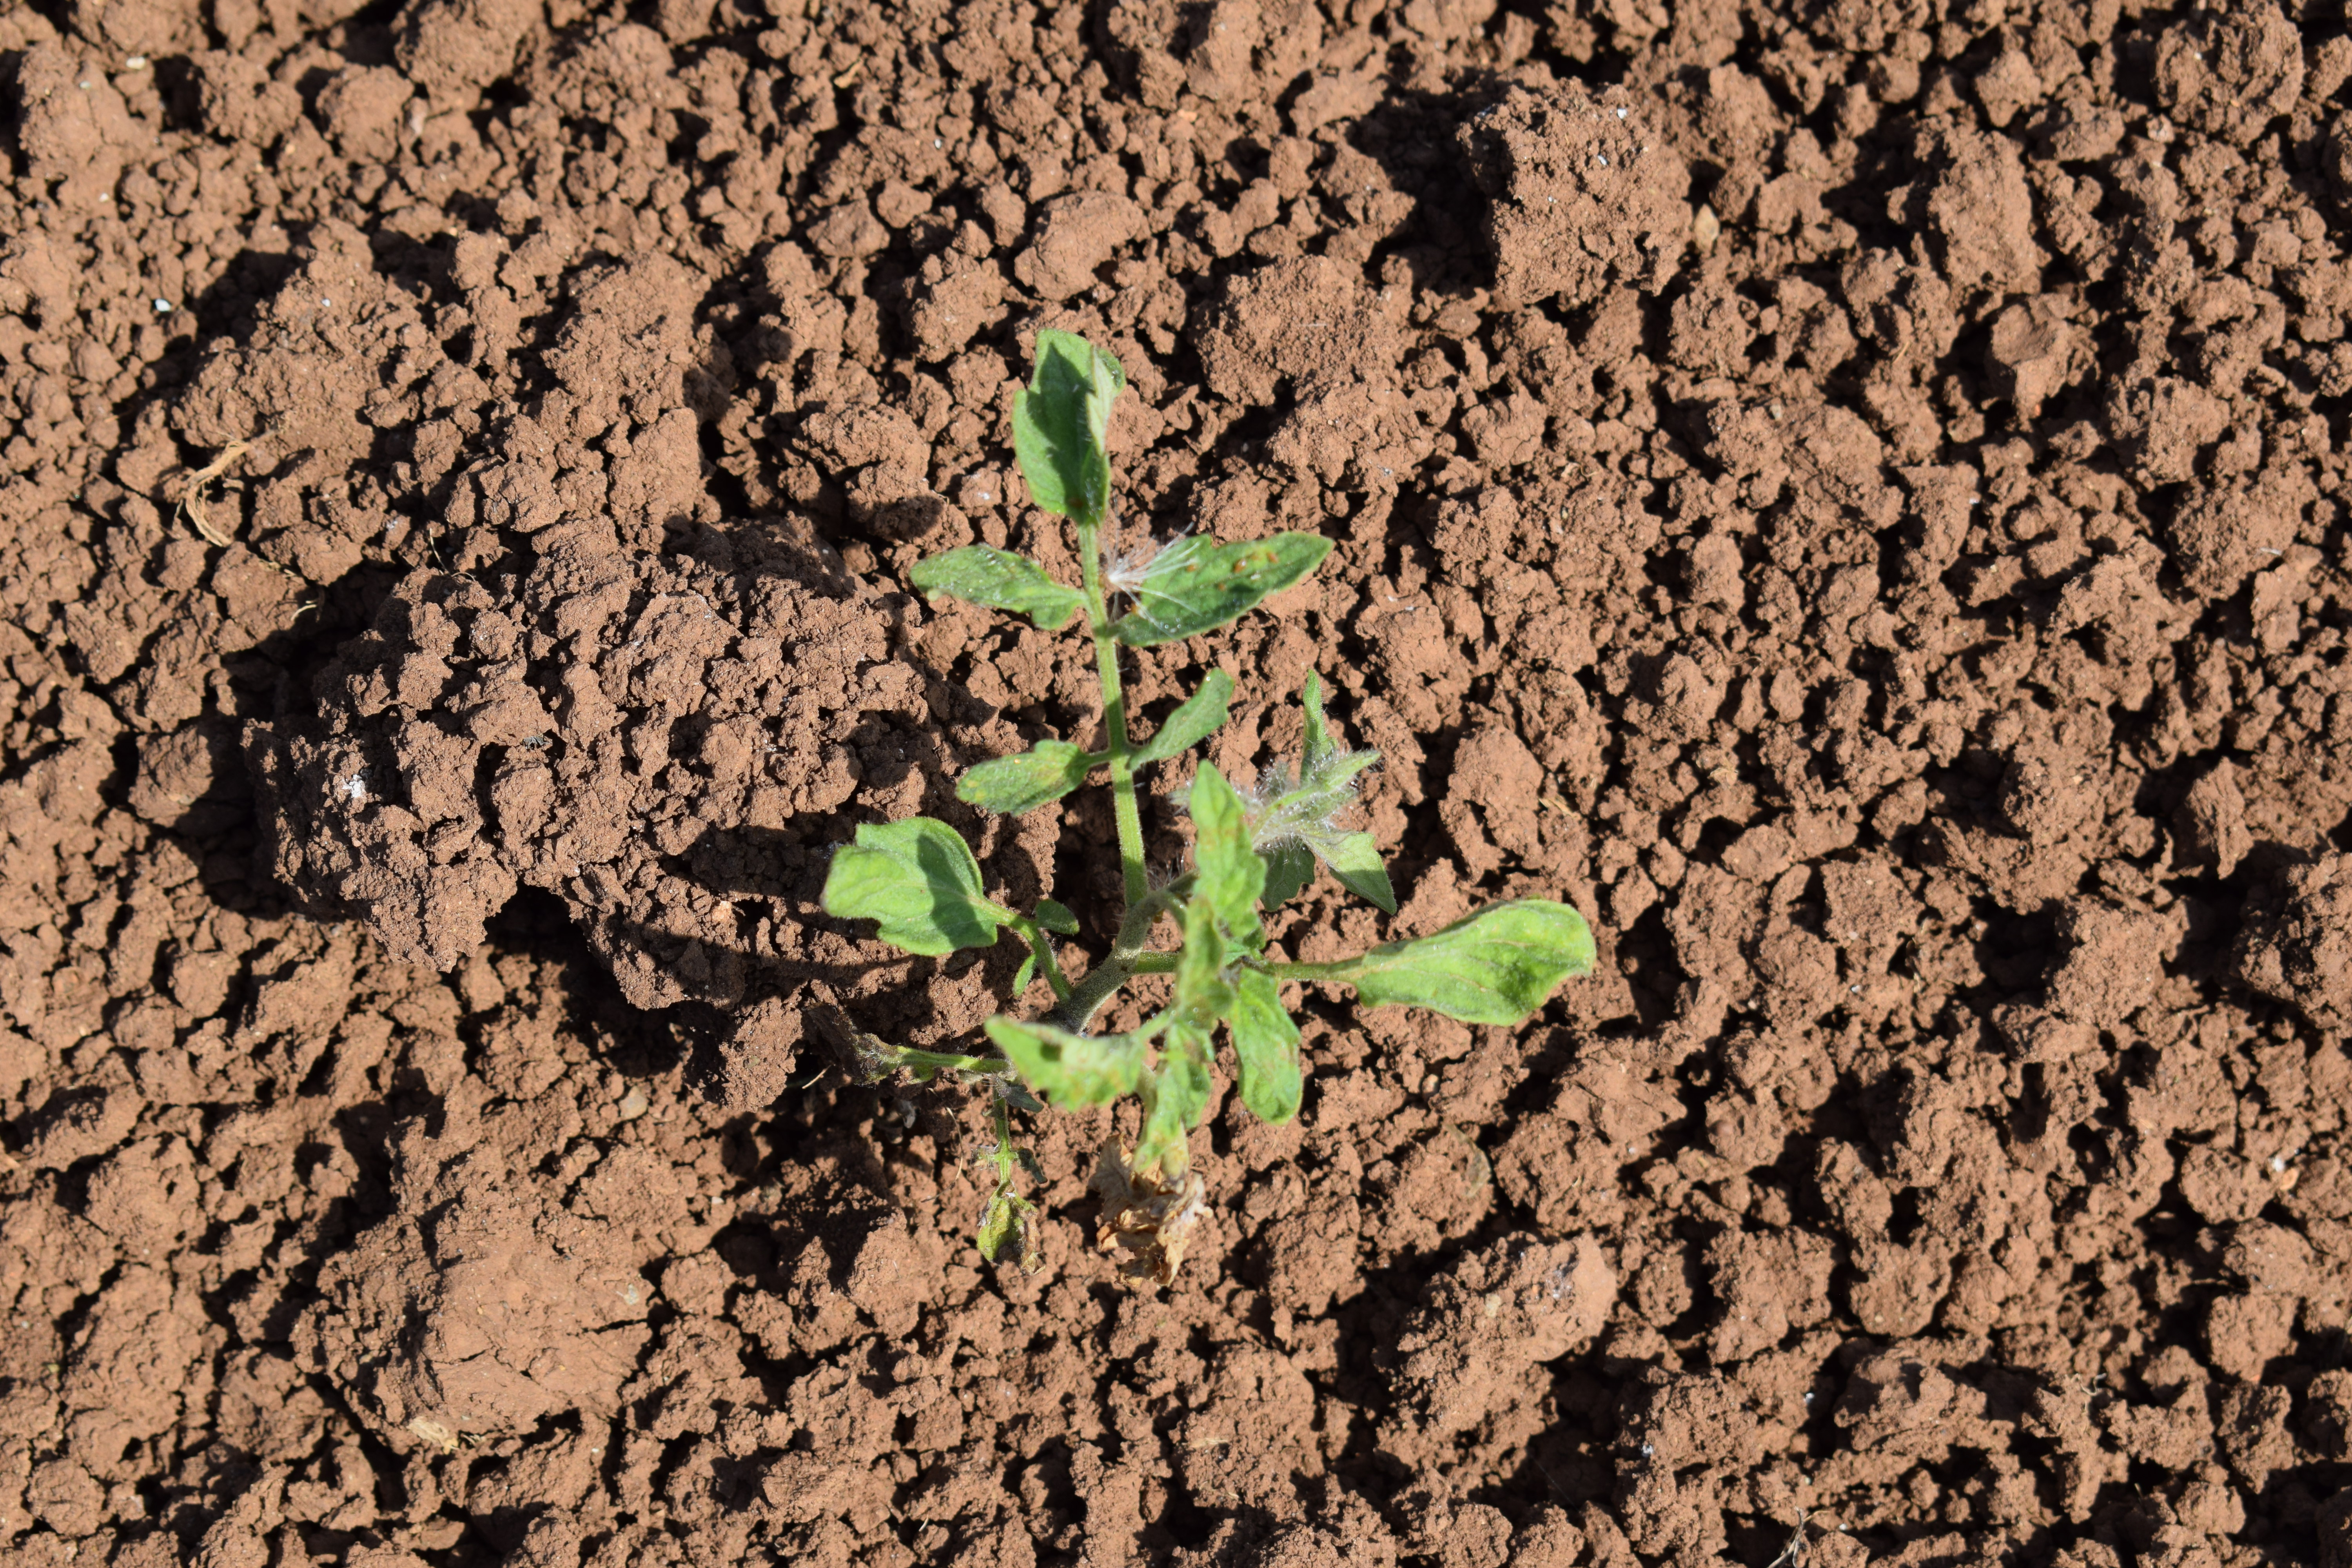
Label: tomato